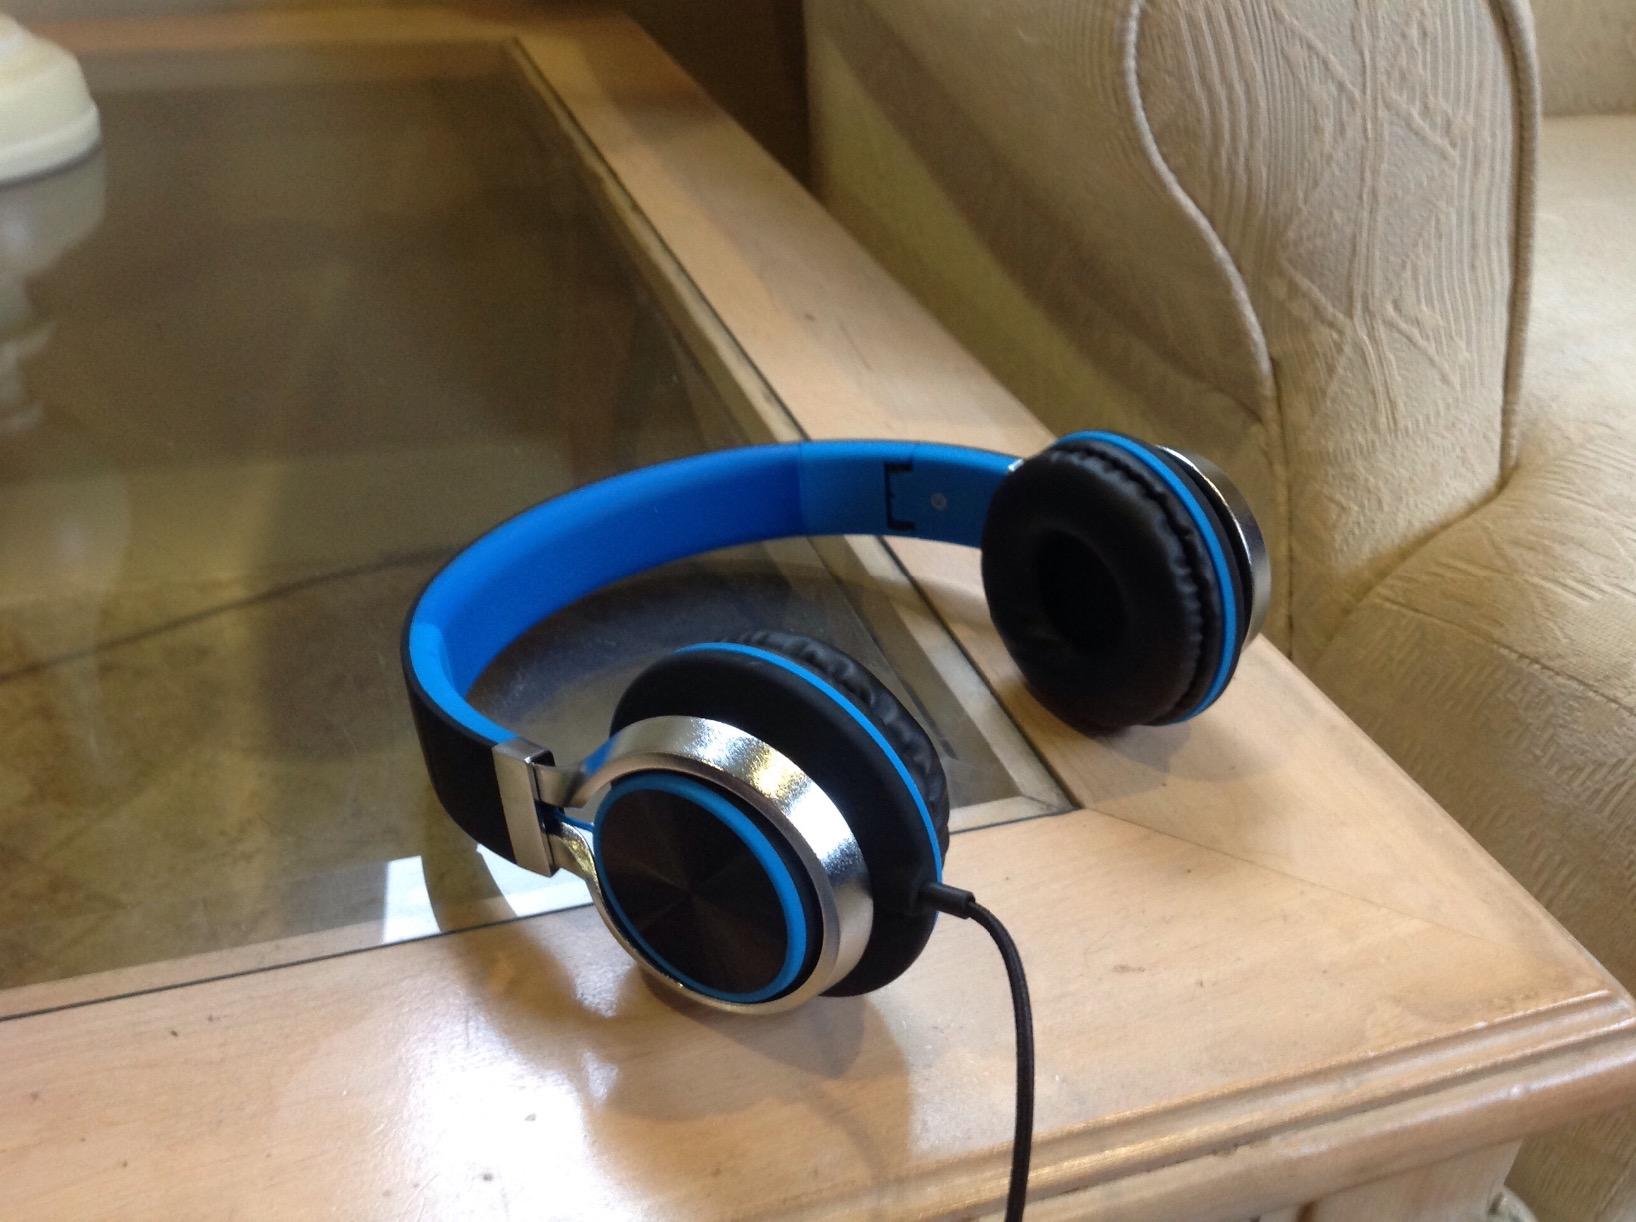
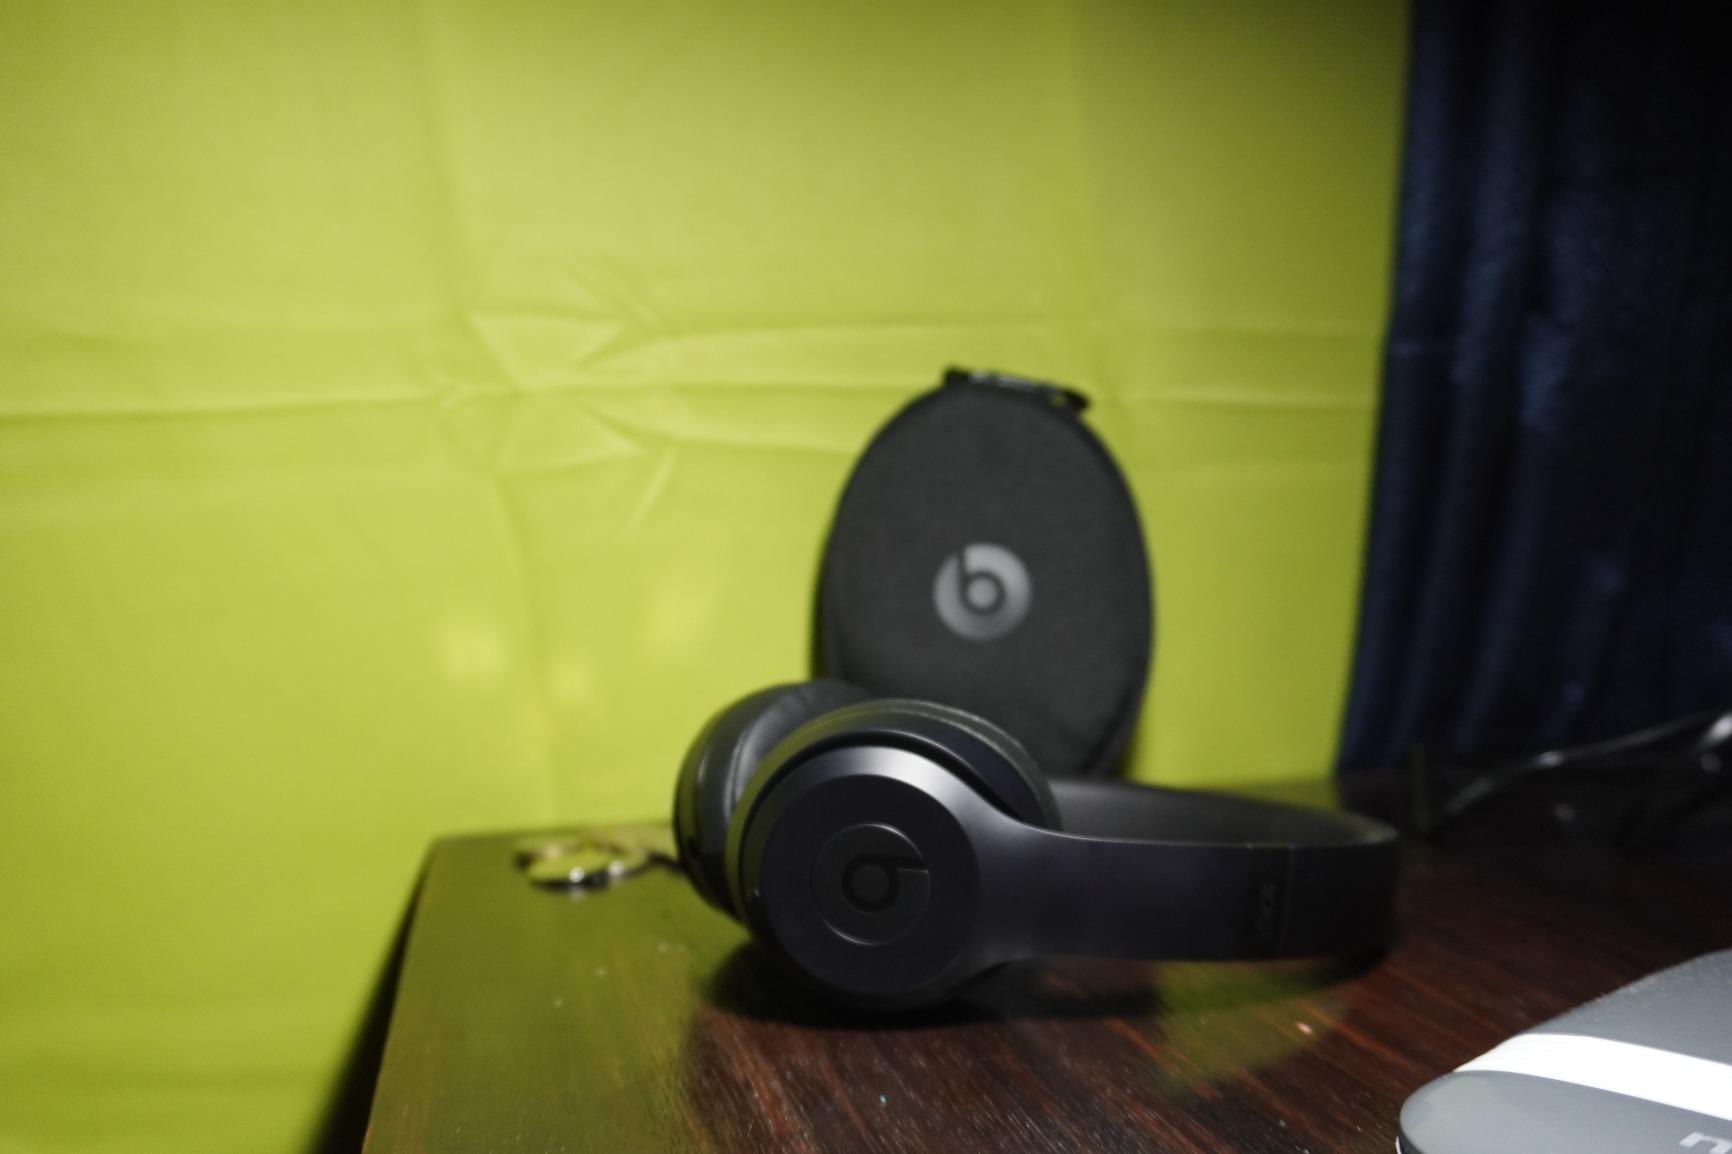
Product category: headphones
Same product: no